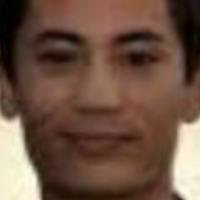
Age group: age 31-40